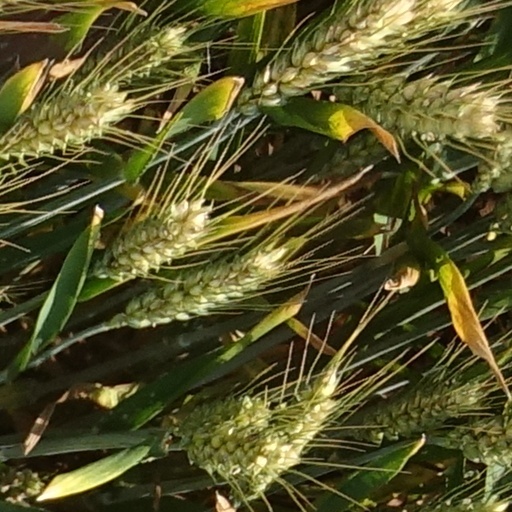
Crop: wheat